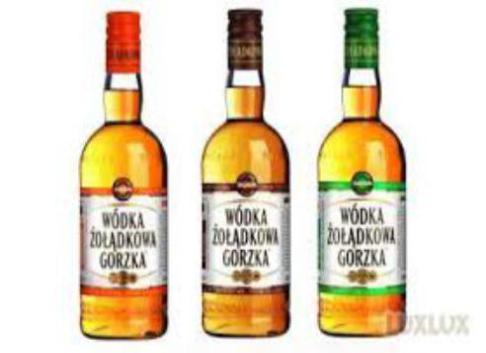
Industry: Food